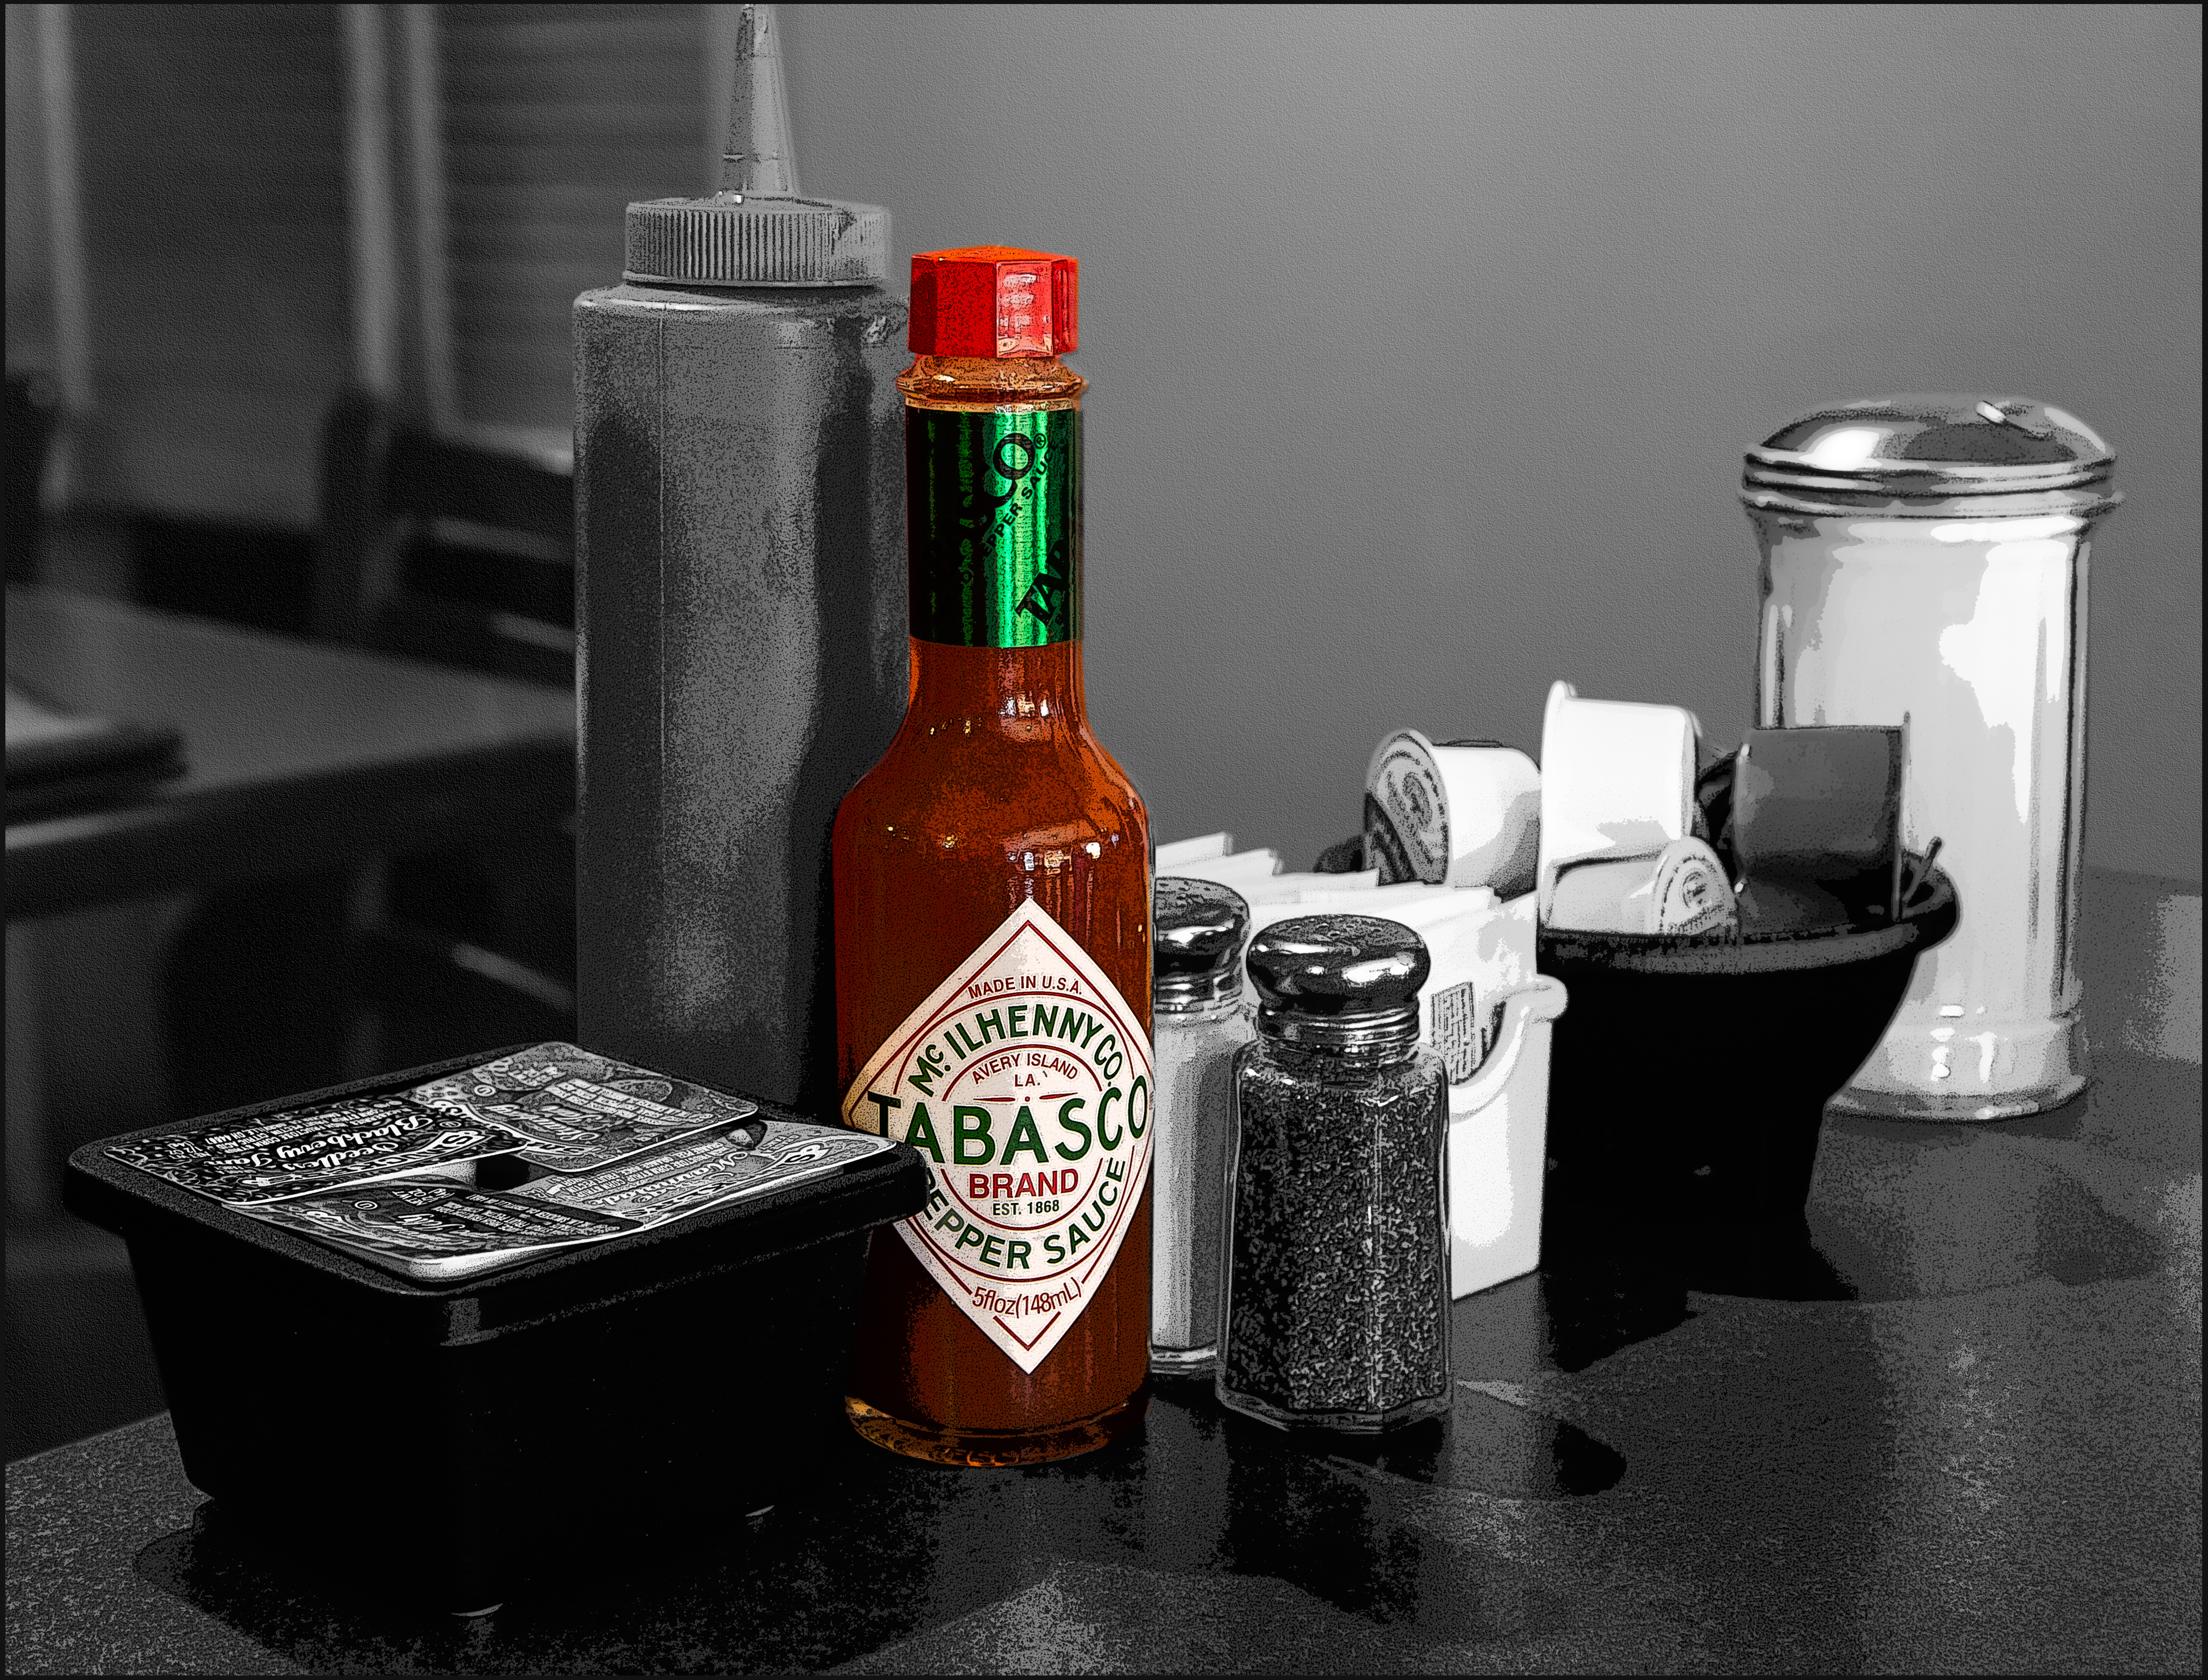
table, black and white, restaurant, orange, food, pepper, red, salt, diner, drink, bottle, black, monochrome, ketchup, jam, objects, condiments, sugar, digitalart, liqueur, hss, processed, catsup, tabasco, creamer, still life photography, monochrome photography, distilled beverage